Joseph Masson

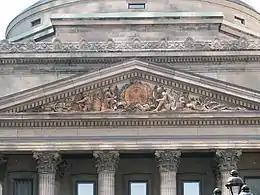
The "Bank of Montreal (Banque de Montréal)" in 1845.

The Banque de Montréal (Bank of Montreal) acted as Canada's central bank. Already a shareholder of the Bank of Canada, Masson bought shares of Bank of Montreal in 1824, and joined its board of directors in 1826. In 1830, Masson increased his shareholding, and reached his goal to increase his influence in the region. In 1834, Masson was appointed vice chairman of Bank of Montreal. He was also linked with the Bank of the City, Montreal, the Gore Bank and the Commercial Bank of Midland District.